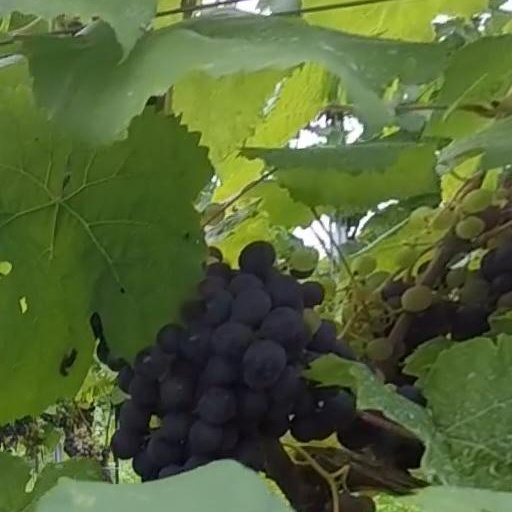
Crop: grape